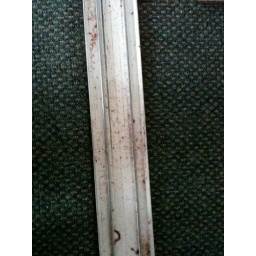
The sink in the bathroom is dirty